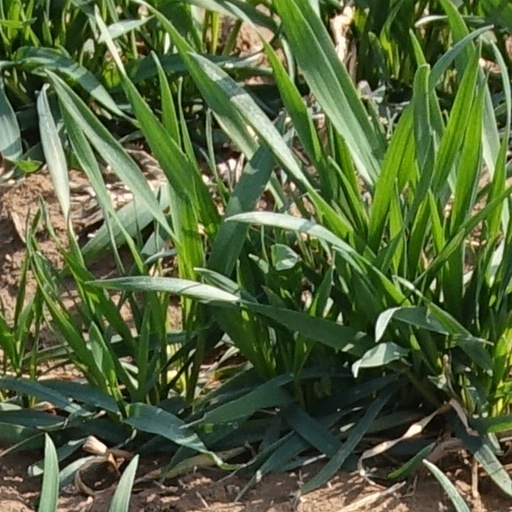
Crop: wheat